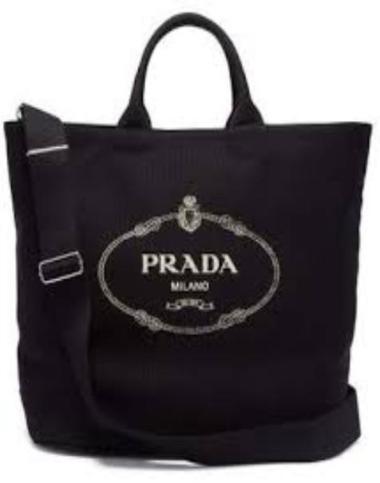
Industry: Clothes